Piet Zwart

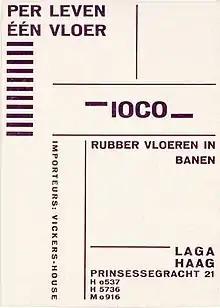

"Zwart was able to manipulate the oblique perspective in such a way that space was not only activated but made to seem irrational in order to heighten the viewer's experience of what would otherwise have been an ordinary rectangular room."